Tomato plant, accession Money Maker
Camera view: vertical (180 deg); turntable rotation: 210 degrees
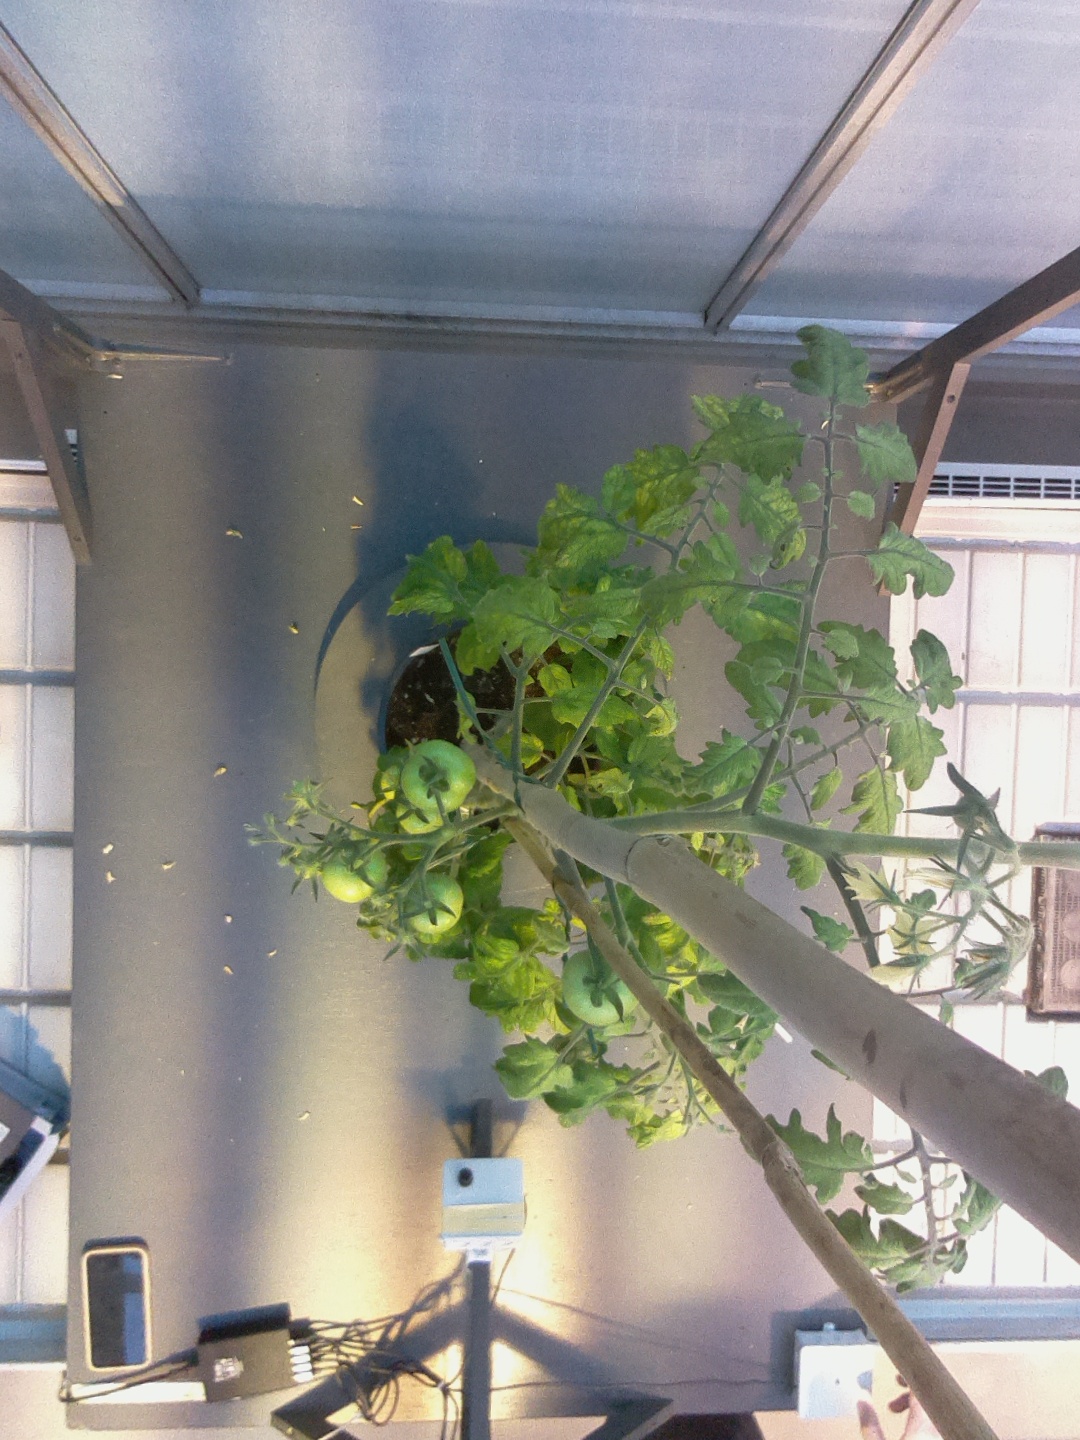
BBCH growth stage 75: 50%-60% of final fruit size